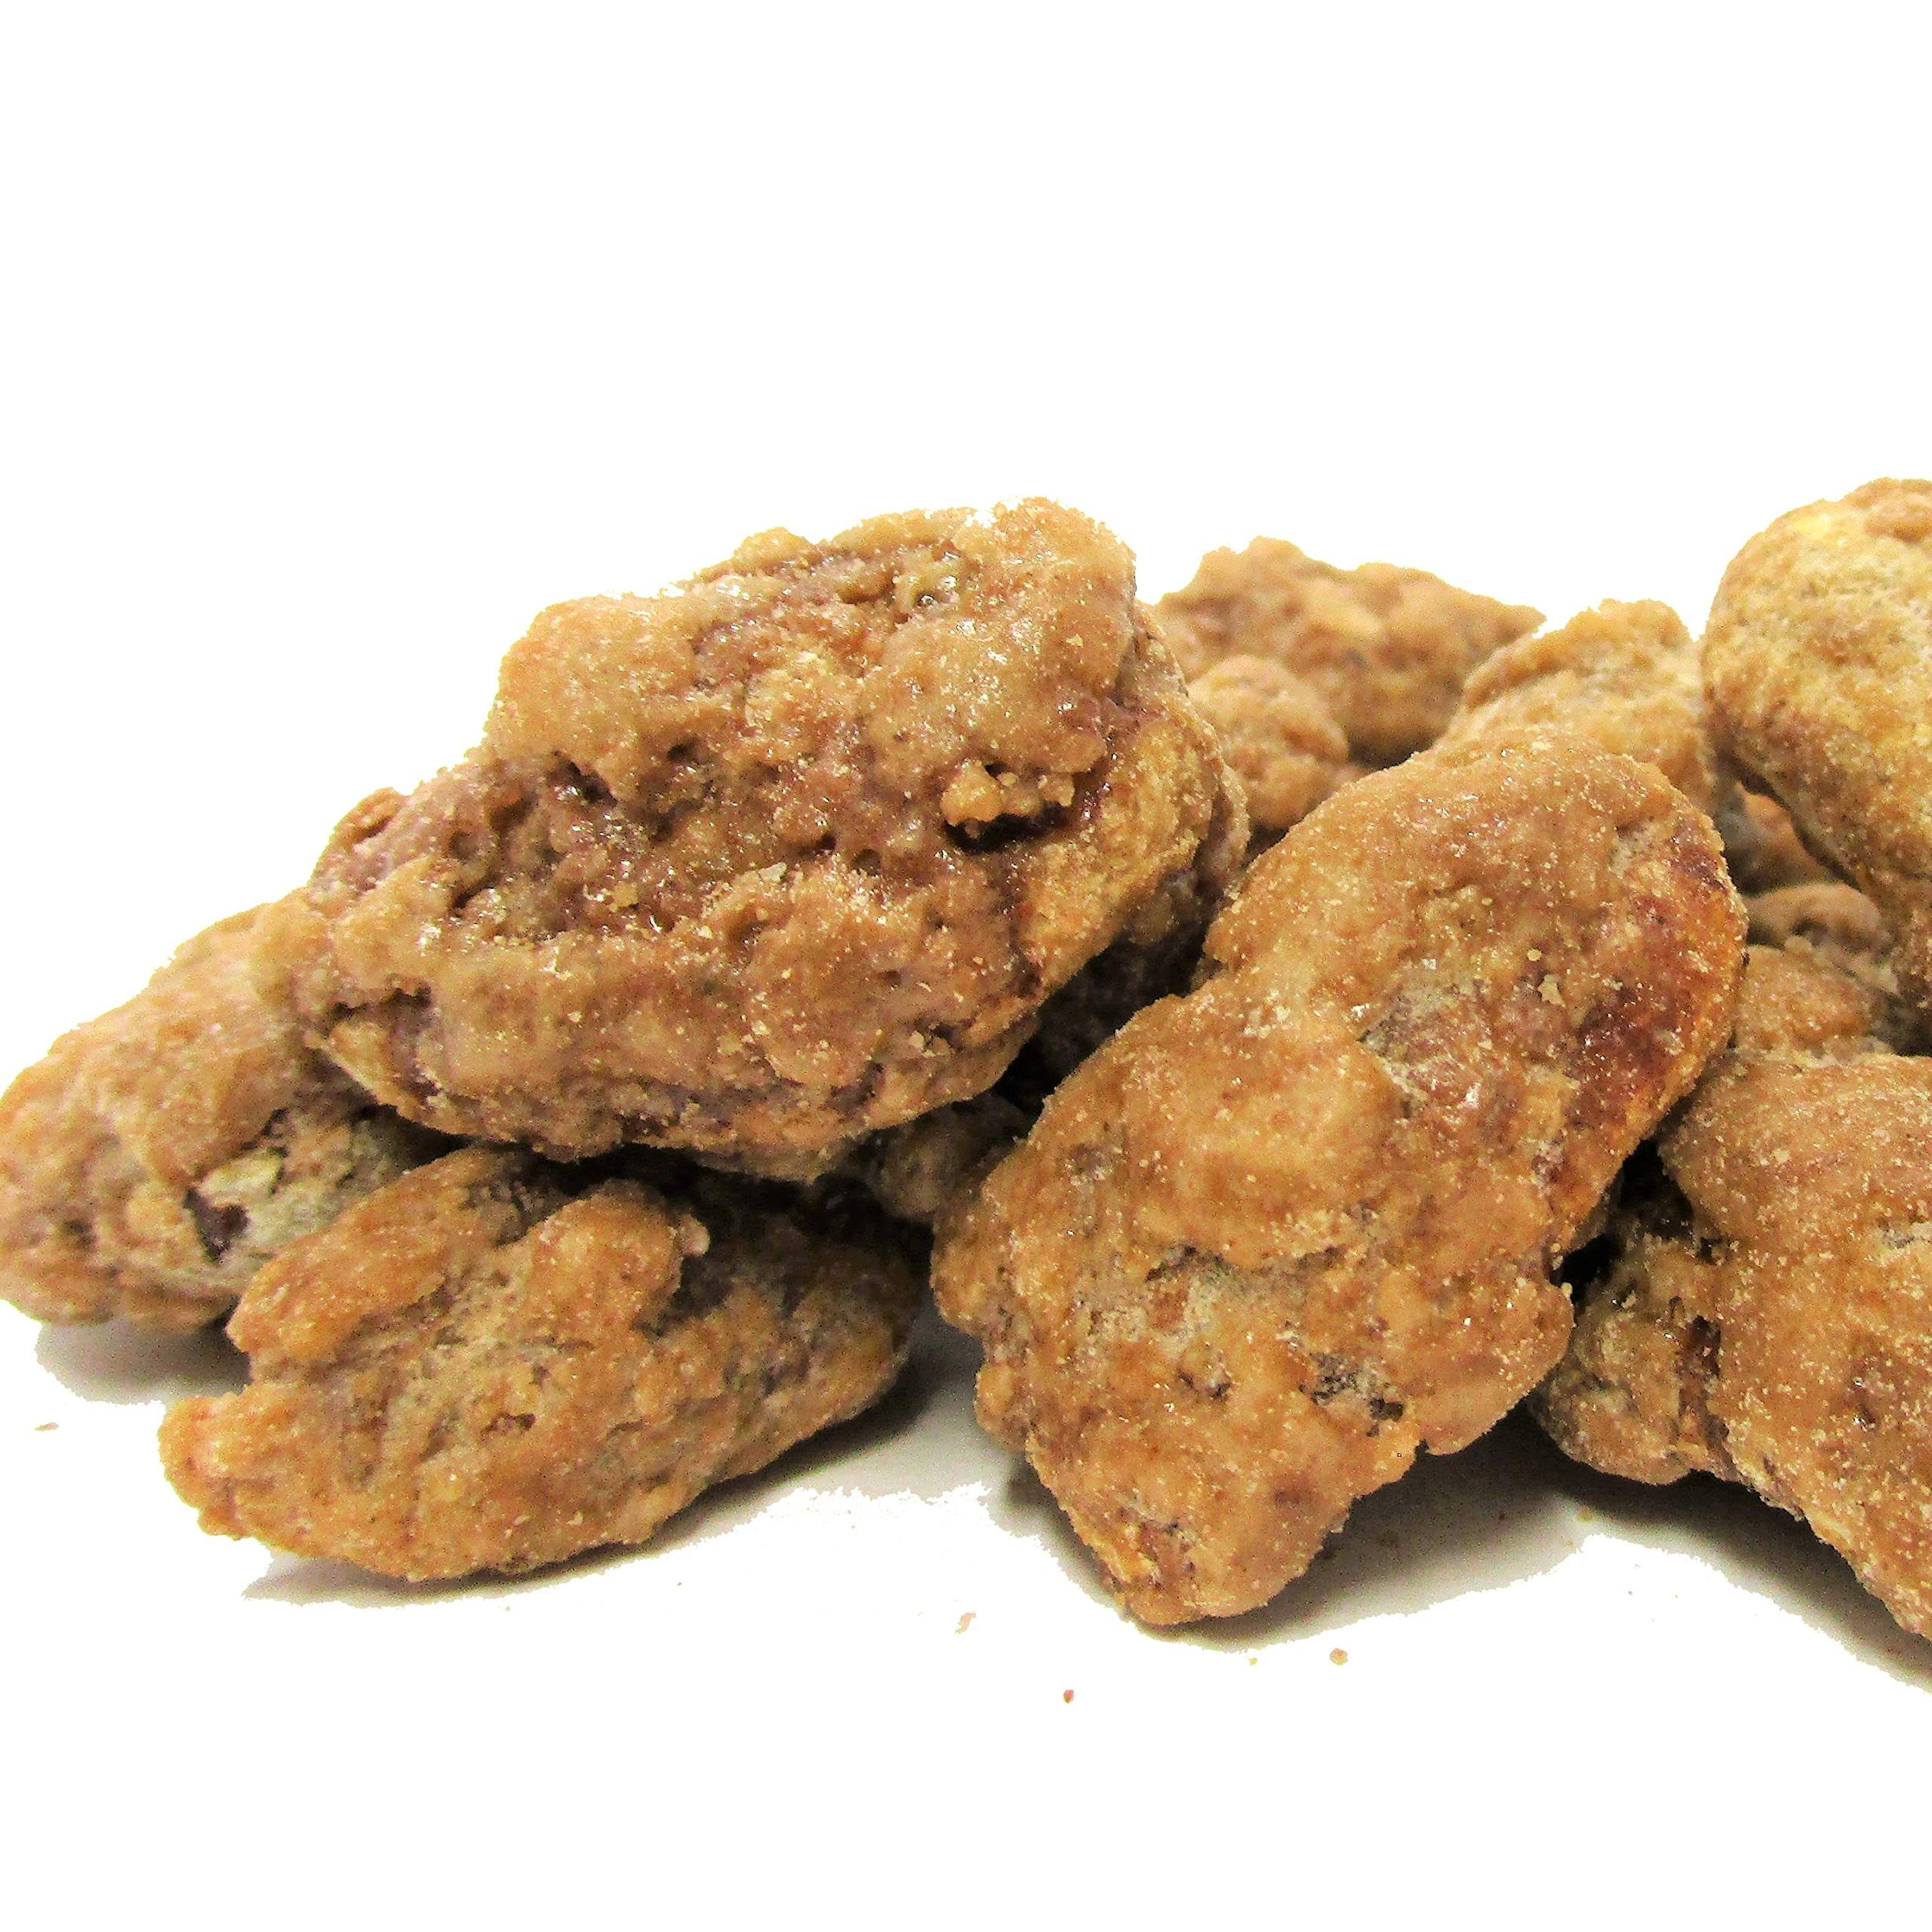
Item Name: Cinnamon Flavored Toffee Covered Pecans by It's Delish, 2 lbs
Bullet Point 1: DELICIOUS Mouthwatering Cinnamon Flavored Toffee Coated Pecan Nuts
Bullet Point 2: VALUE SIZE Two Pounds (32 Oz) bulk bag Its Delish brand
Bullet Point 3: GET SNACKING Our toffee candy coated nuts will have you snacking away!
Bullet Point 4: WONDERFUL TREAT Candy bar, party favors, weddings, birthdays, baby showers and for any occasion
Bullet Point 5: KOSHER Certified Kosher OU Parve Non-dairy Vegan Made in the USA Order from the factory direct!
Value: 1.0
Unit: Count

Price: 32.99